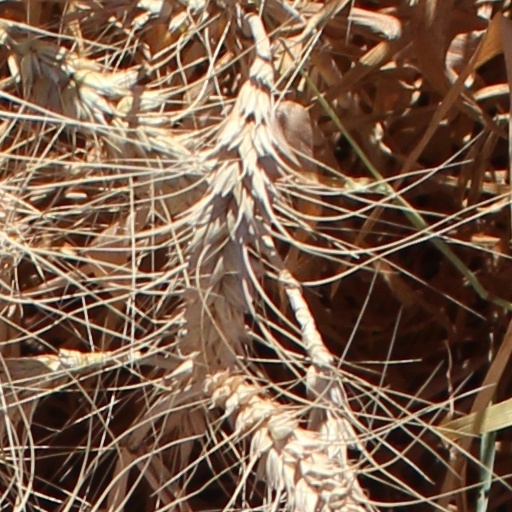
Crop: wheat